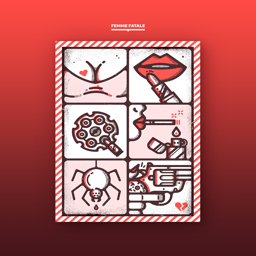
digital art selected for the #